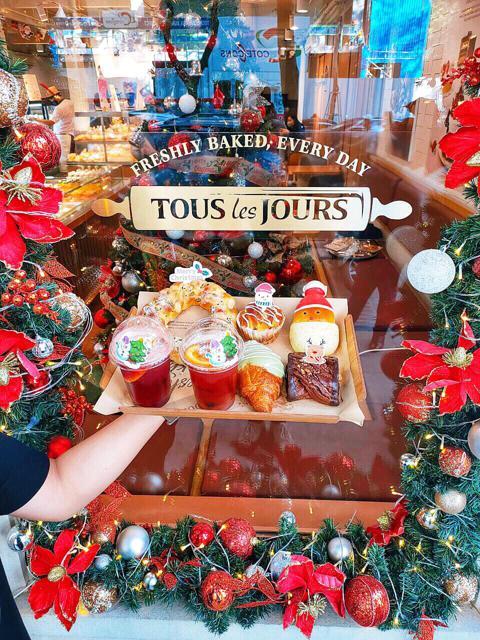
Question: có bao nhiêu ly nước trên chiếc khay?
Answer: có hai ly nước trên chiếc khay